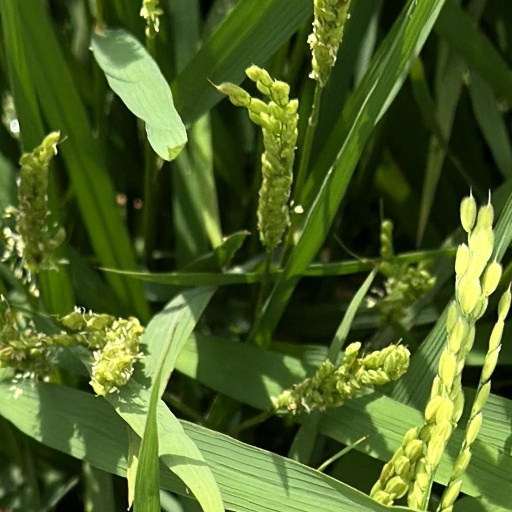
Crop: rice